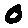
Label: 0